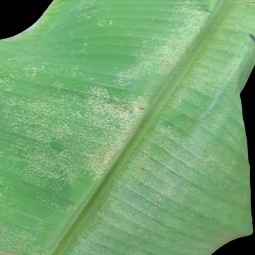
Label: Healthy